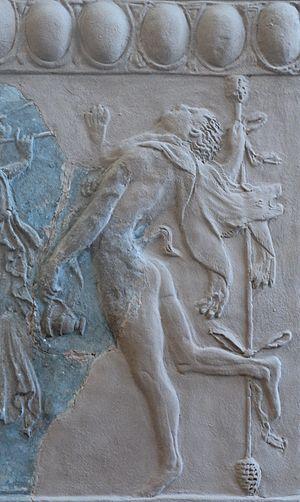
Satyre en extase tenant un thyrse et un canthare, restauration moderne d'une plaque Campana fragmentaire d'après une plaque similaire du Metropolitan Museum of Arts de New York. Original